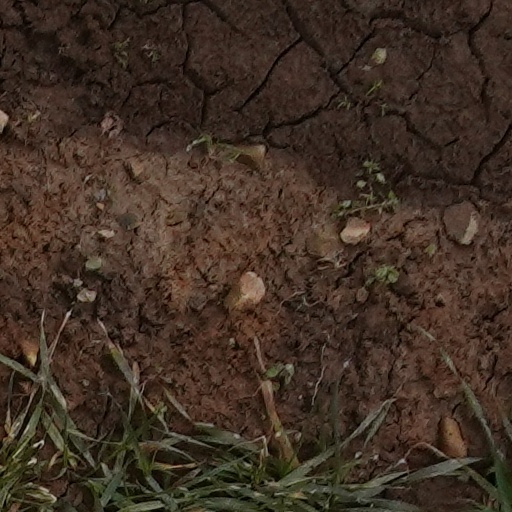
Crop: wheat